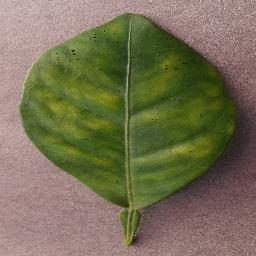
Label: Orange___Haunglongbing_(Citrus_greening)